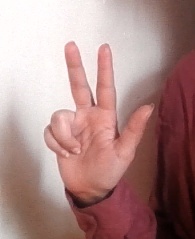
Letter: al